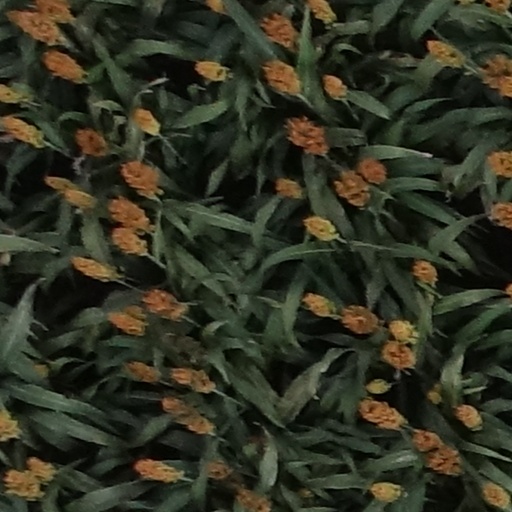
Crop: sorghum